Corn Hall, Cirencester

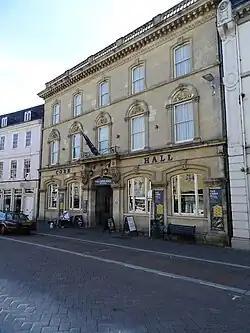
Corn Hall, Cirencester

The Corn Hall is a commercial building in the Market Place, Cirencester, Gloucestershire, England. The structure, which is used as a shopping arcade and community events venue, is a Grade II listed building.